James S. Rollins

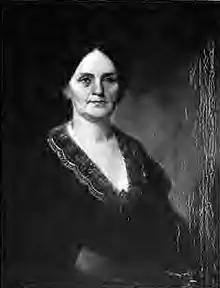
Mary Elizabeth Hickman Rollins (1820–1907), wife since 1837 of James S. Rollins (1812–1888)

In 1837, Rollins married Mary Elizabeth Hickman (1820–1907). She was the daughter of James Hickman, and was originally from Franklin, in nearby Howard County, of Missouri. They had 11 children, seven of whom survived to adulthood.